Patrick Dudgeon

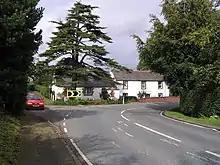
The Patrick Dudgeon Memorial Hall at Islesteps

Patrick Dudgeon of Cargen FRSE DL (1817–1895) was a British landowner, mineralogist and meteorologist. He was co-founder with Matthew Forster Heddle of the Mineralogical Society in Great Britain in 1876.